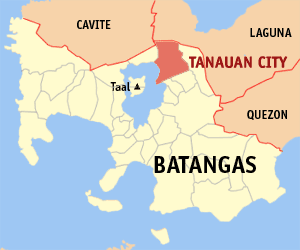
Tanauan est une municipalité de la province de Batangas, aux Philippines.